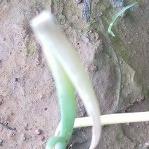
Crop: Onion
Condition: fusarium-d